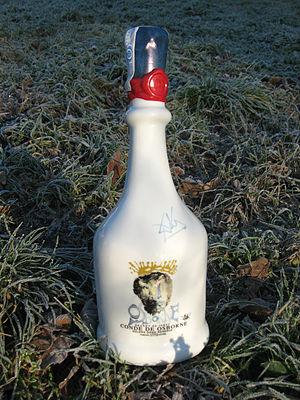
Le Groupe Osborne est une entreprise espagnole spécialisée principalement dans la fabrication et la distribution de vin et de spiritueux. Elle est basée à El Puerto de Santa Maria, dans la province de Cadix, en Espagne.